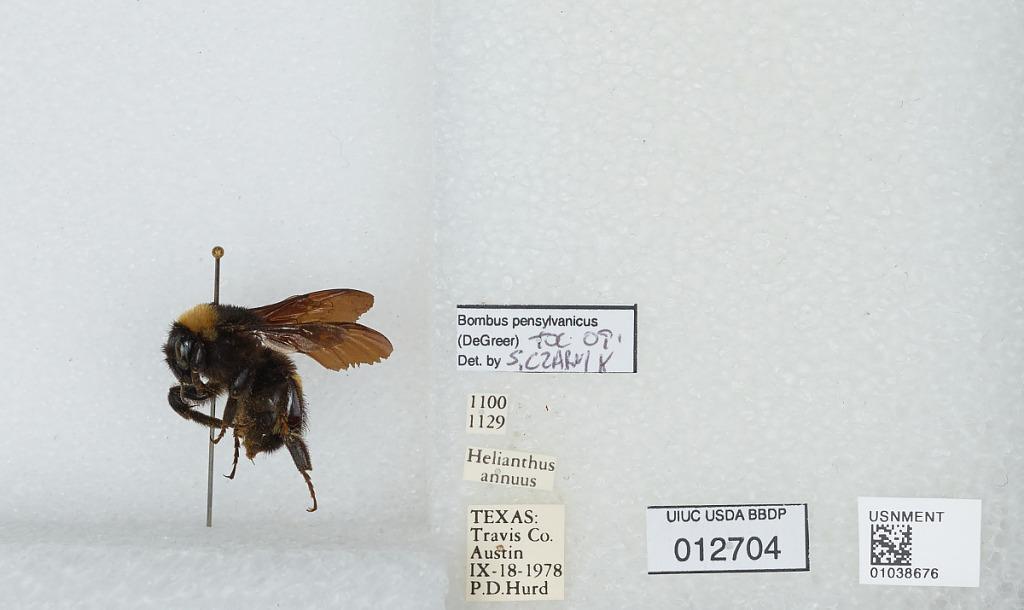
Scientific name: Bombus (Fervidobombus) pensylvanicus pensylvanicus (De Geer)
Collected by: P. Hurd
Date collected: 1978-9-18
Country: United States
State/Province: Texas
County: Travis
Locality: Austin